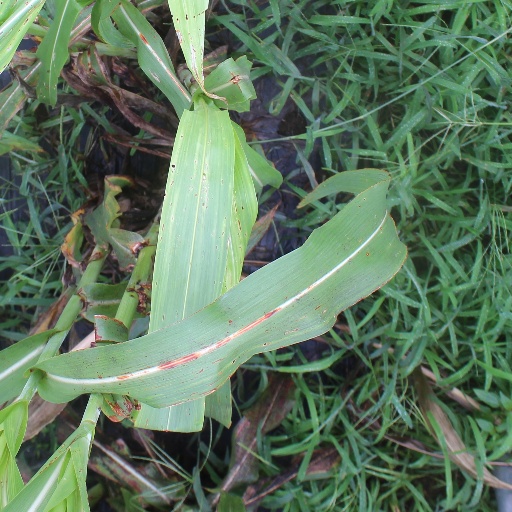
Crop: sorghum